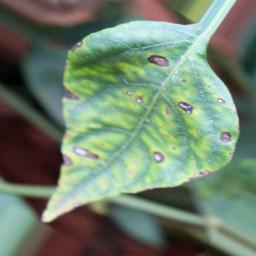
Label: cercospora